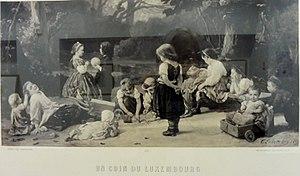
Un coin du Luxembourg, d'après Timoléon Lobrichon, 1866. Photo 1860. Exposition Goupil, bibliothèque Flora Tristan à Bordeaux, été 2017.
Timoléon Marie Lobrichon, né le 26 avril 1831 à Cornod, et mort en 1914, est un peintre et illustrateur français, célèbre pour ses représentations de l'enfance.